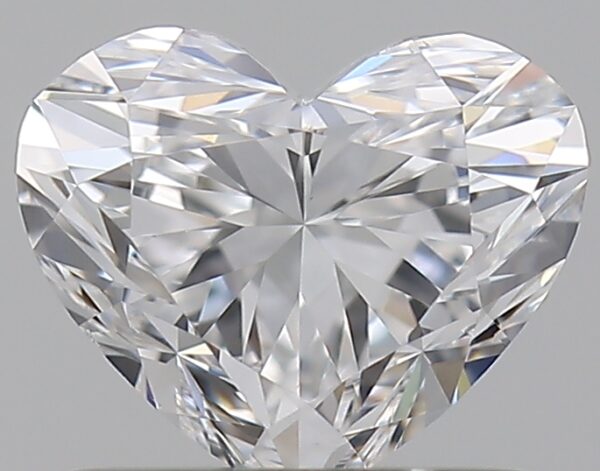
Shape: heart
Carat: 0.7
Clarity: VS2
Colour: D
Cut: VG
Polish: EX
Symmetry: VG
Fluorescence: M
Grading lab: GIA
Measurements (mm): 5.16 x 6.19 x 3.69